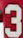
Number: 3